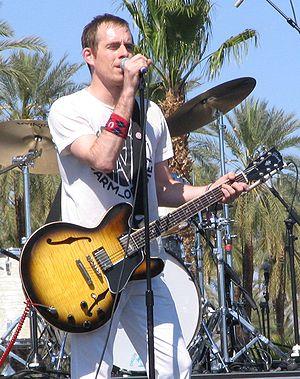
Ted Leo, de son vrai nom Theodore Francis Leo, est un chanteur, auteur-compositeur et guitariste américain né le 11 septembre 1970 à South Bend. Ted a un band Ted Leo and the Pharmacists et il est le frère de Chris Leo de Native Nod, The Van Pelt, The Lapse et Vague Angels.